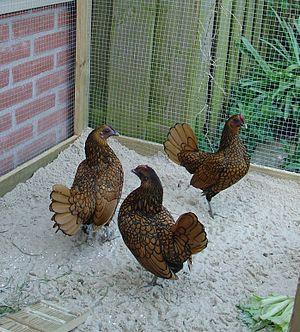
La Sebright est une race de poule qui tient son nom de l'éleveur qui l'a créée, Sir John Saunders Sebright. La sebright est une des plus vieilles races de poule naine anglaise connue, et a été sélectionnée au XIXᵉ siècle comme race principalement ornementale.